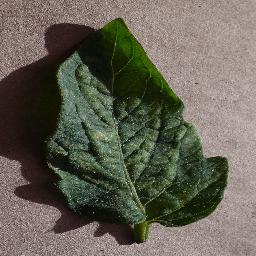
Label: Tomato___Spider_mites Two-spotted_spider_mite